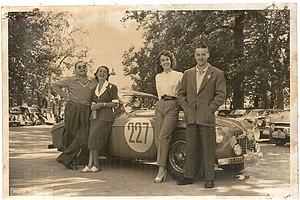
Le Tour de France automobile est une compétition constituée de courses à étapes à travers la France en automobile. Cette épreuve fut créée en 1899 par L'Automobile Club de France et organisée par le journal Le Matin. La première édition se courut du 16 au 24 juillet 1899. 19 voitures au départ, 9 à l’arrivée. 25 motos prennent également part à l’épreuve qui compte 7 étapes sur 2 216 km. René de Knyff s’impose sur une Panhard & Levassor.